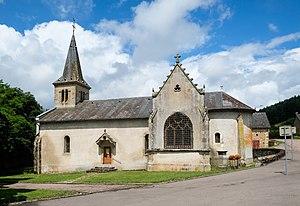
Église de l'Assomption de La Petite-Verrière, La Petite-Verrière, Département Saône-et-Loire, Bourgogne-Franche-Comté, France